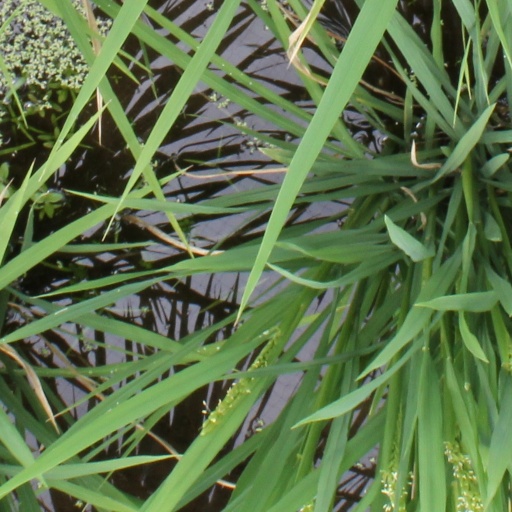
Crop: rice